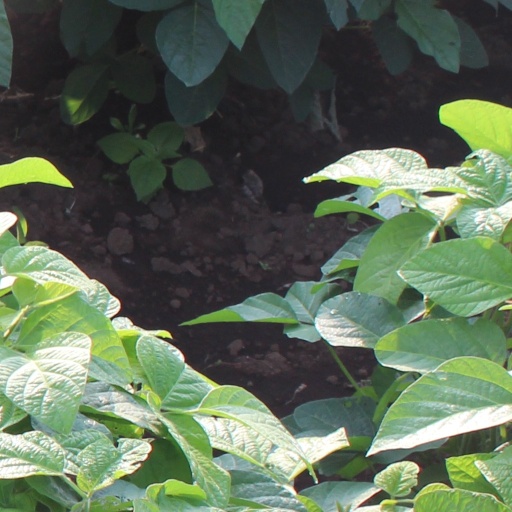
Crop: soybean